Wrexham County Borough

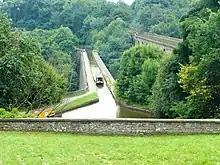
Chirk Aqueduct, facing south towards England, with the viaduct on the right.

Chirk Castle is located to the south of the county borough, and there are notable remains of a medieval castle in Holt in the county borough's north-east. There was historically a motte and bailey castle at The Rofft site in Marford, and another former motte and bailey castle known as "Wristlesham" in Erddig.